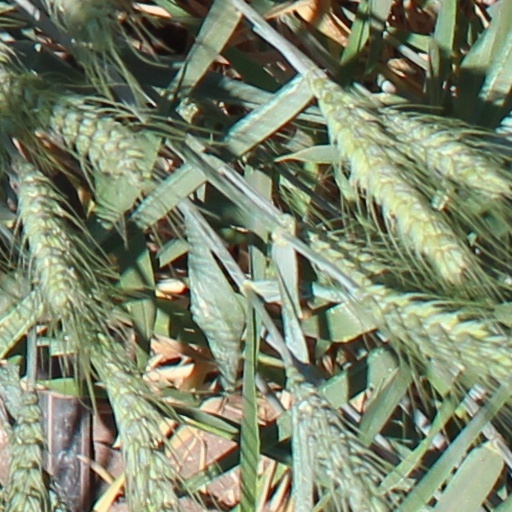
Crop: wheat